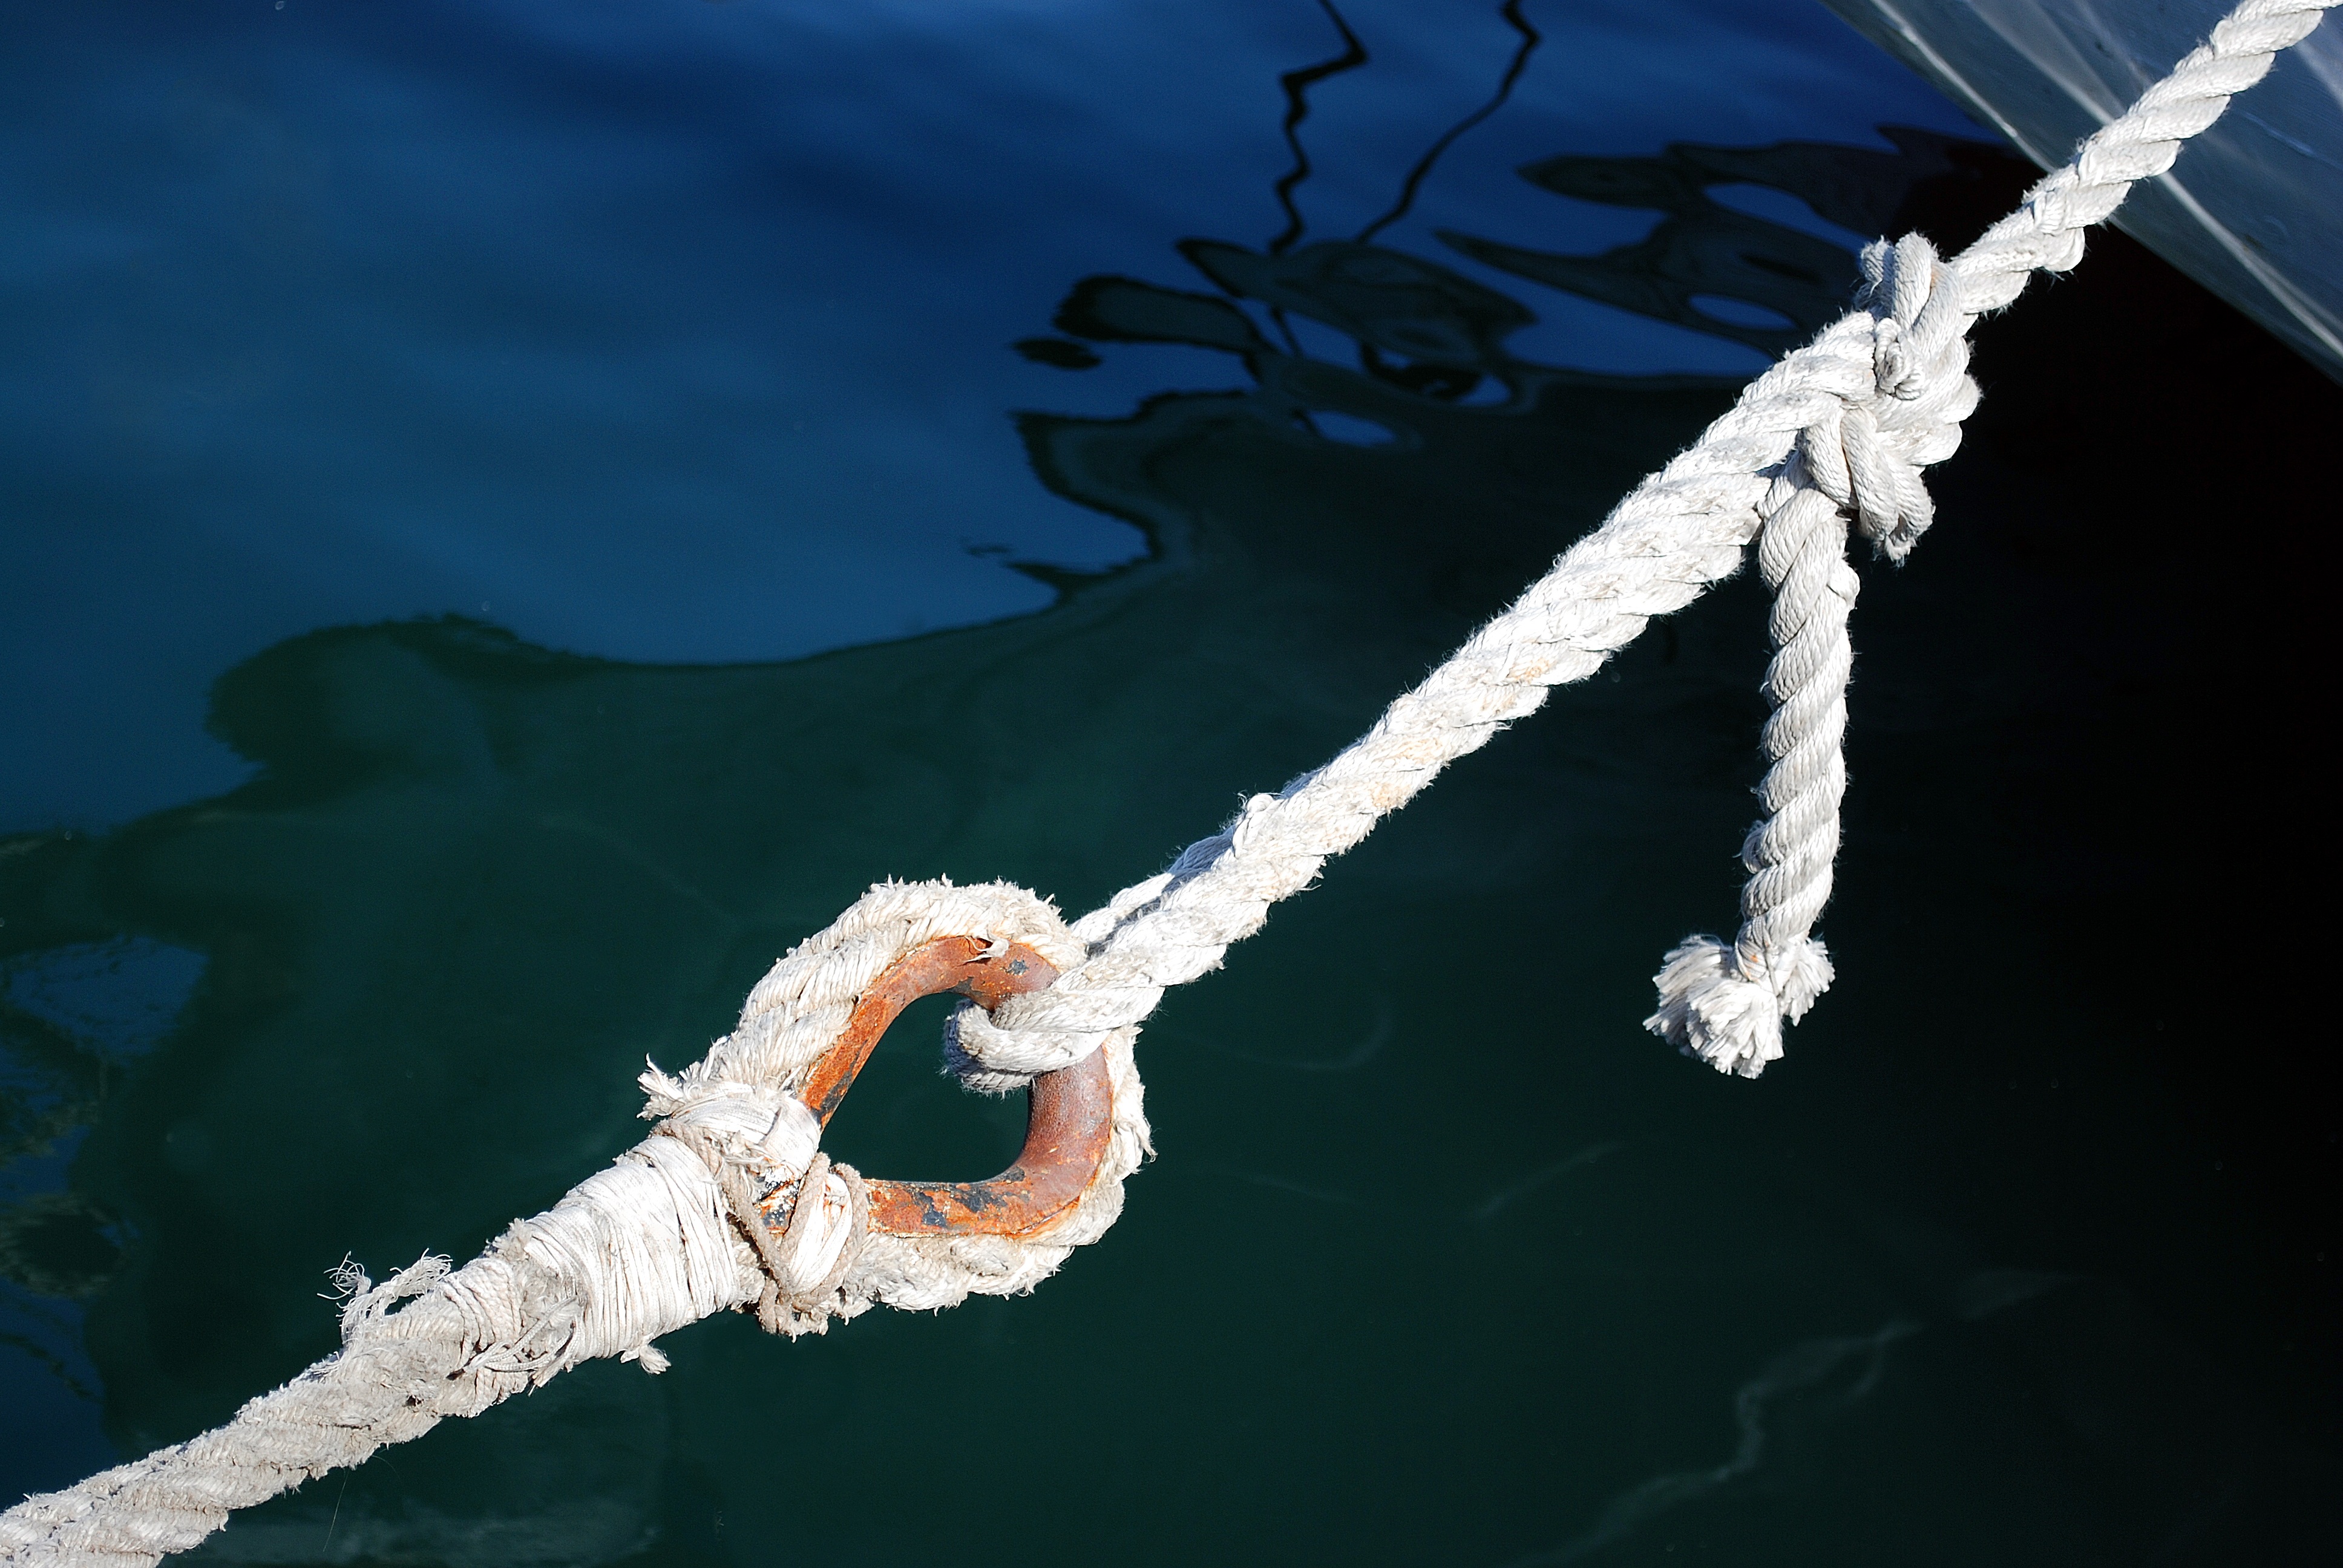
sea, water, rope, wing, bridge, ice, communication, blue, port, link, barcelona, hook, binding, haven, relationship, merge, fusion, fit, connection, contact, node, addiction, bond, lacing, siding, blending, organize, synthesis, cooperation, connections, compilation, the union, dependence, day to day, causality, the relationship, sp jnia, the join, interdependence, the unity of the, music mixer, the layout of, the share of, short circuit, the proximity of the, strapping, the hyperlink, the combination of, integration of, the consolidation of the, to merge, the strengthening of, unification, anastomosis, uniting, concatenating, 1965 photo, the bonds, the association, to consolidate, when determining the, mobilising, be bound by, the harmonisation of, the combination of the, reintegration of, syndication, inseparability, the indissolubility, synchronized, tethering, convolution, sup anie, zasznurowywanie, reference of, the hyphen, links to the, kinship, affinity, spokrewnienie, the nodes, symphysis, compounds, mutual dependency, connection in the whole